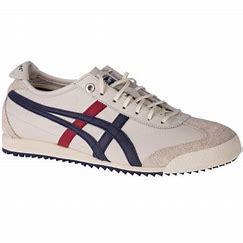
Brand: Asics
Model: Onitsuka Tiger Mexico 66